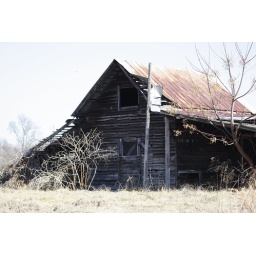
abandoned barn (close to the sofa in tree)